Mortar and pestle

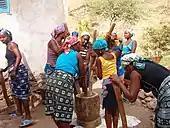
Women in Cape Verde use a large mortar with multiple pestles

Large mortars and pestles are still commonly used in developing countries to husk and dehull grain. These are usually made of wood, and operated by one or more persons.